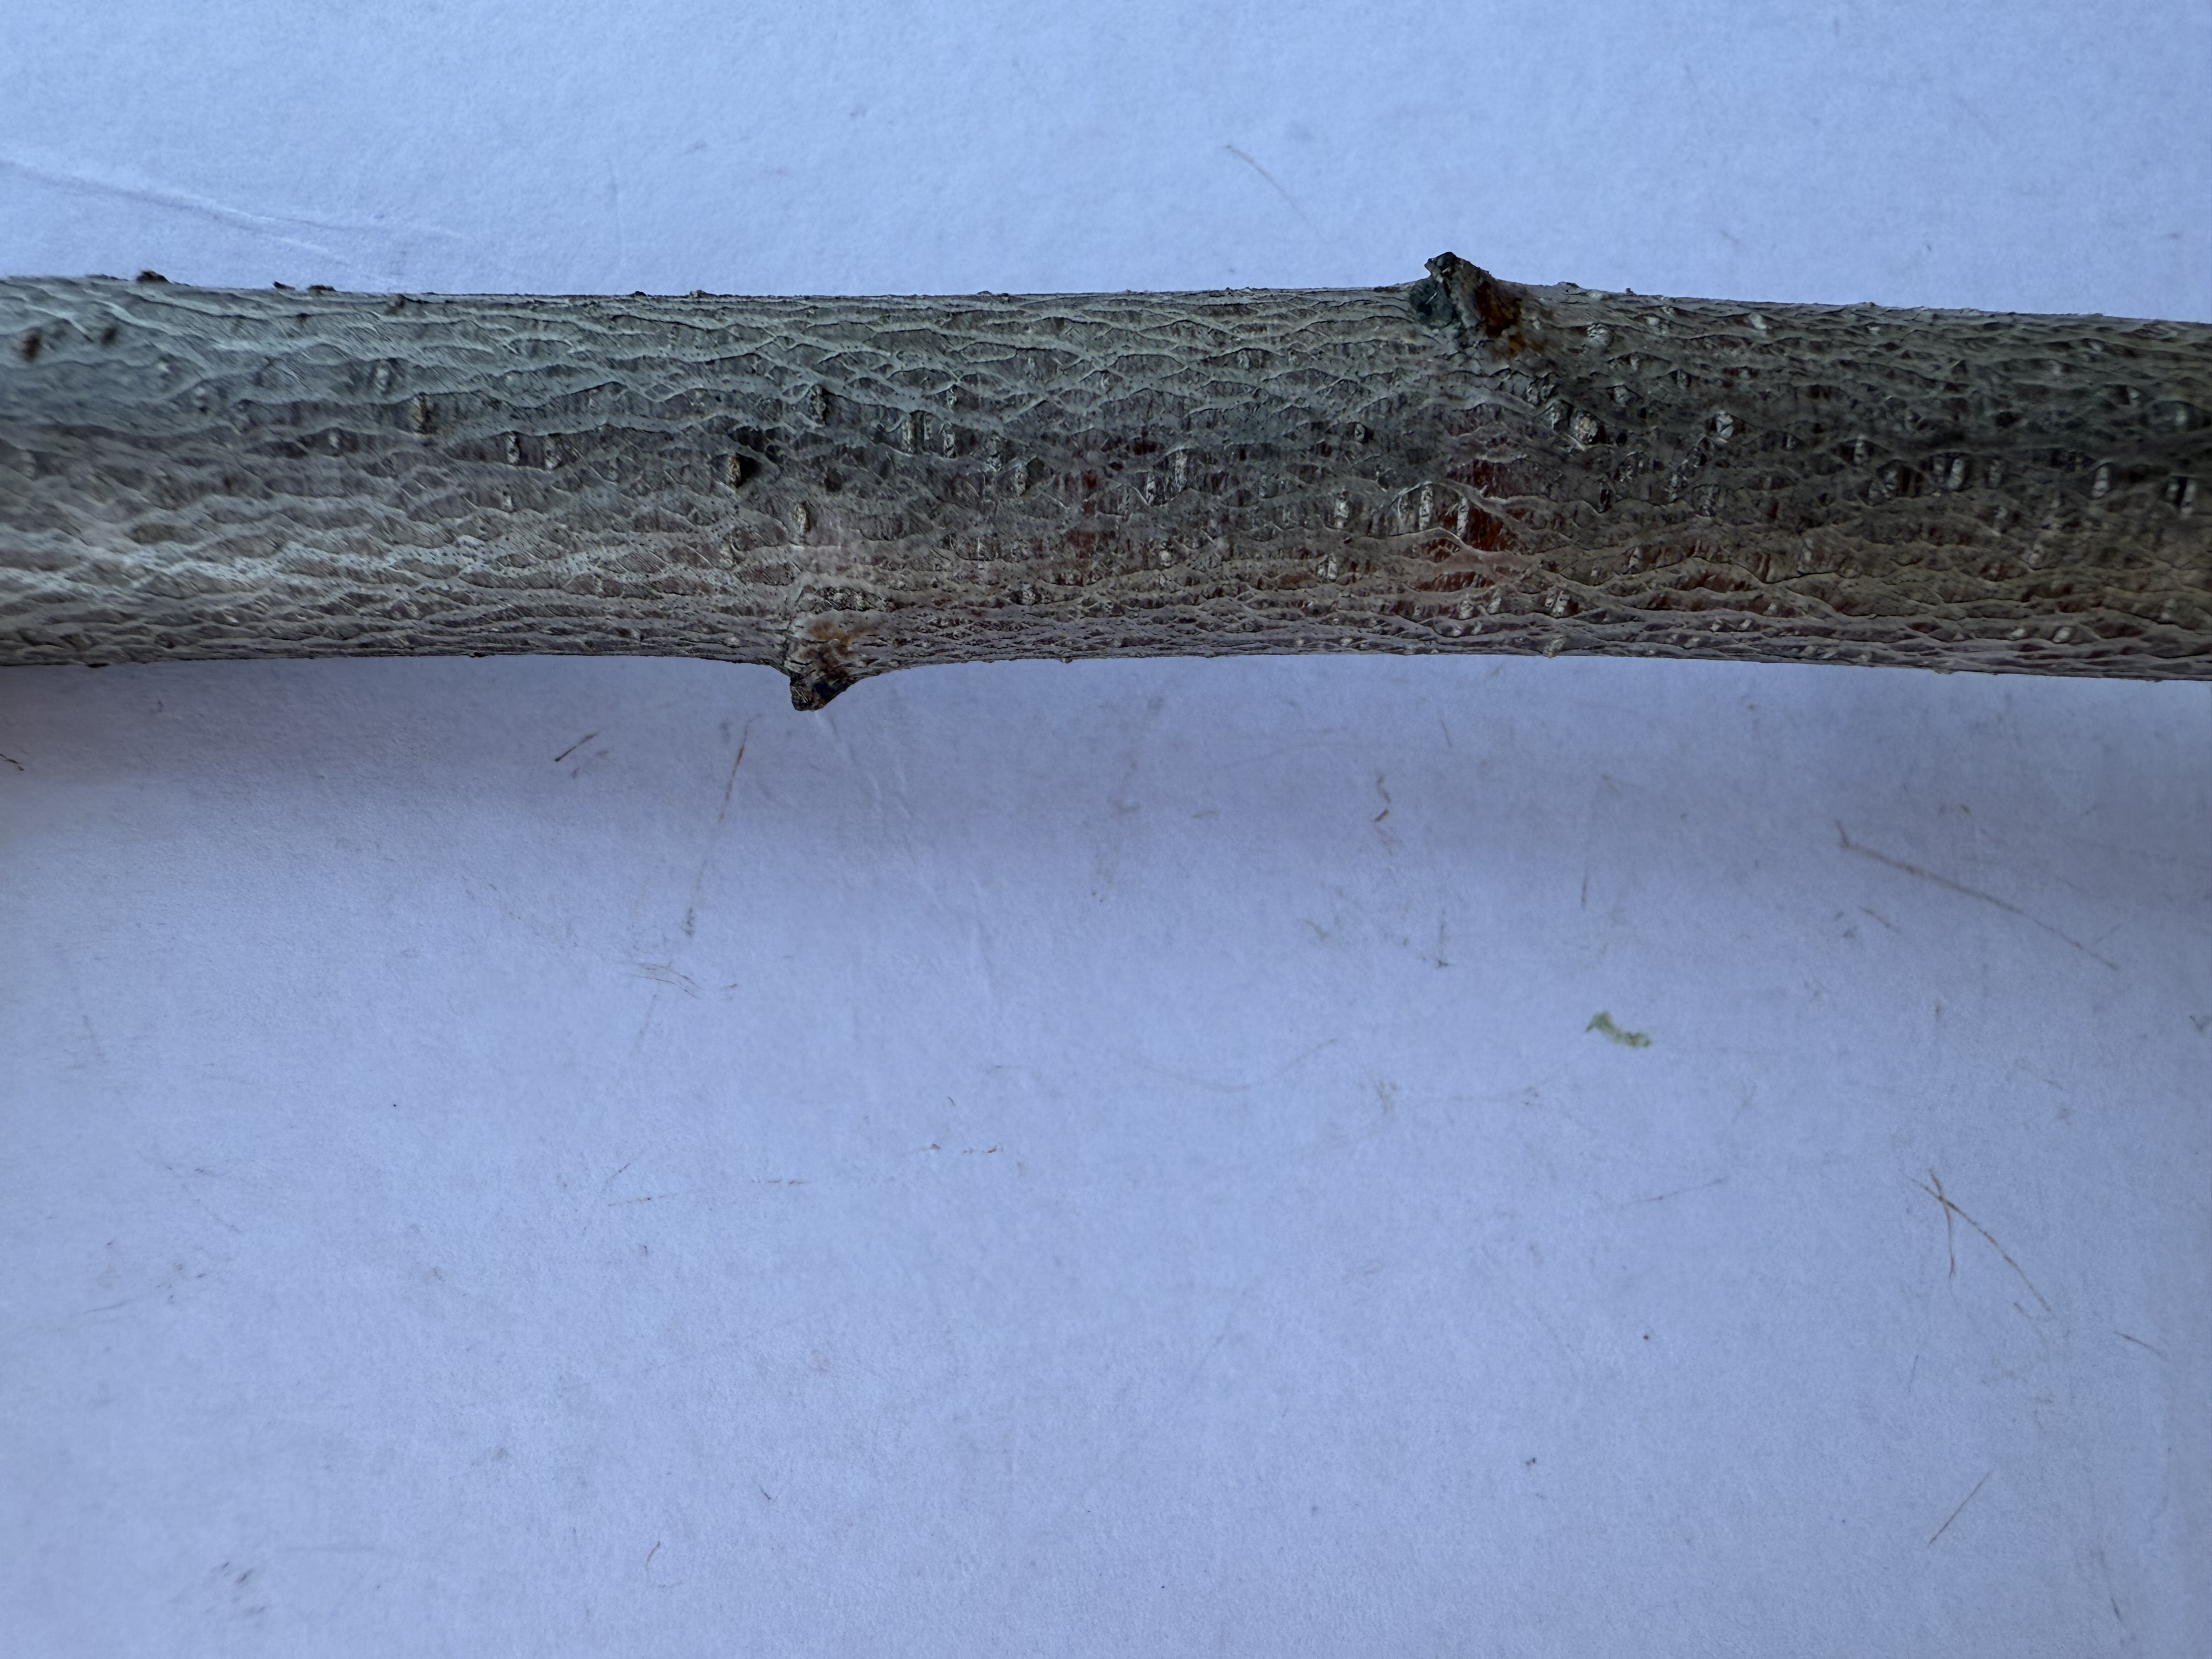
Variety: Red Nectarine